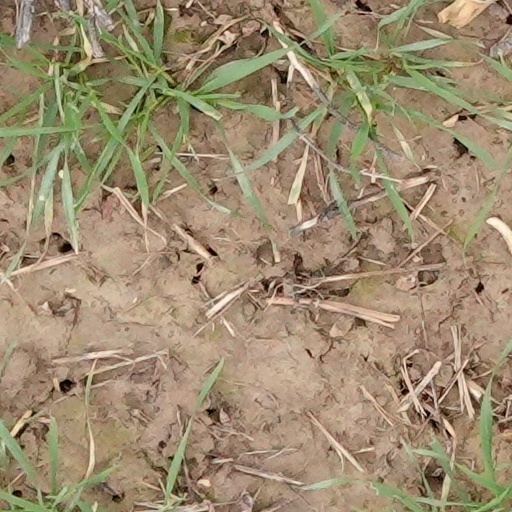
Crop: wheat